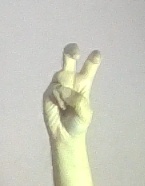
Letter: toot